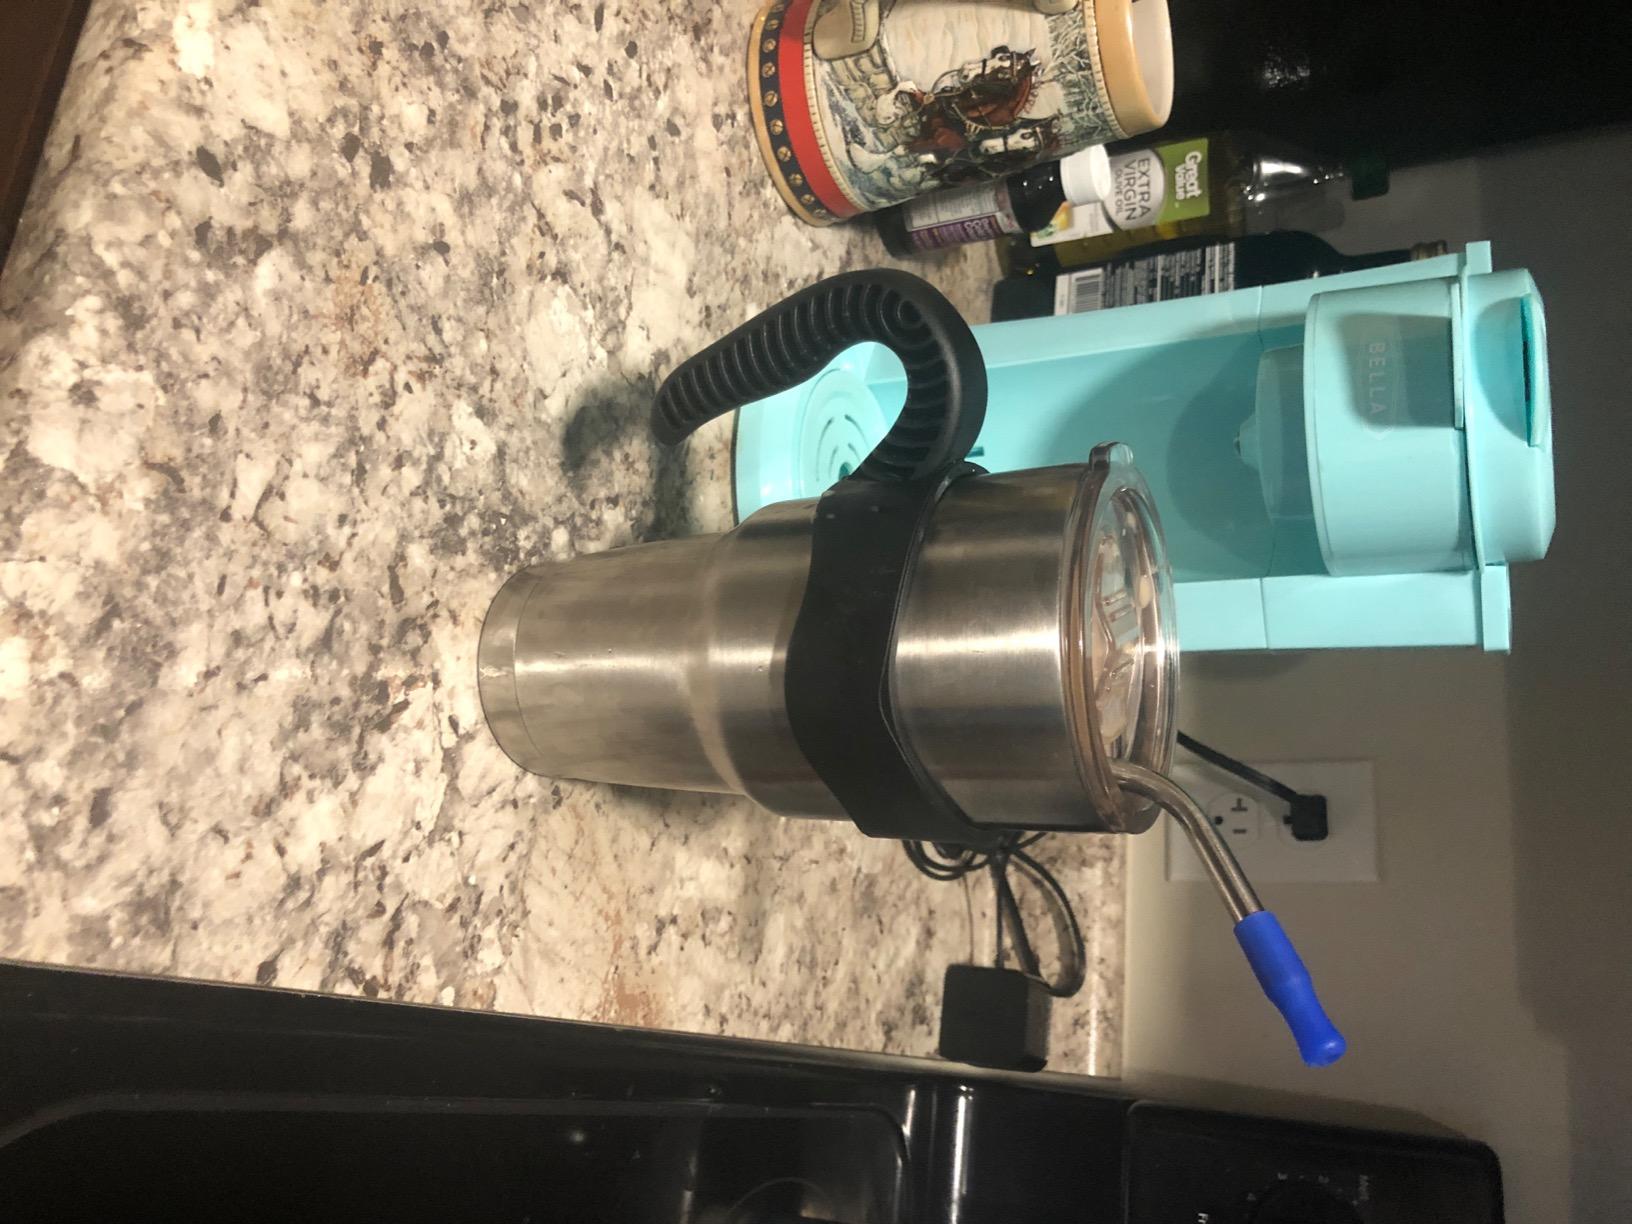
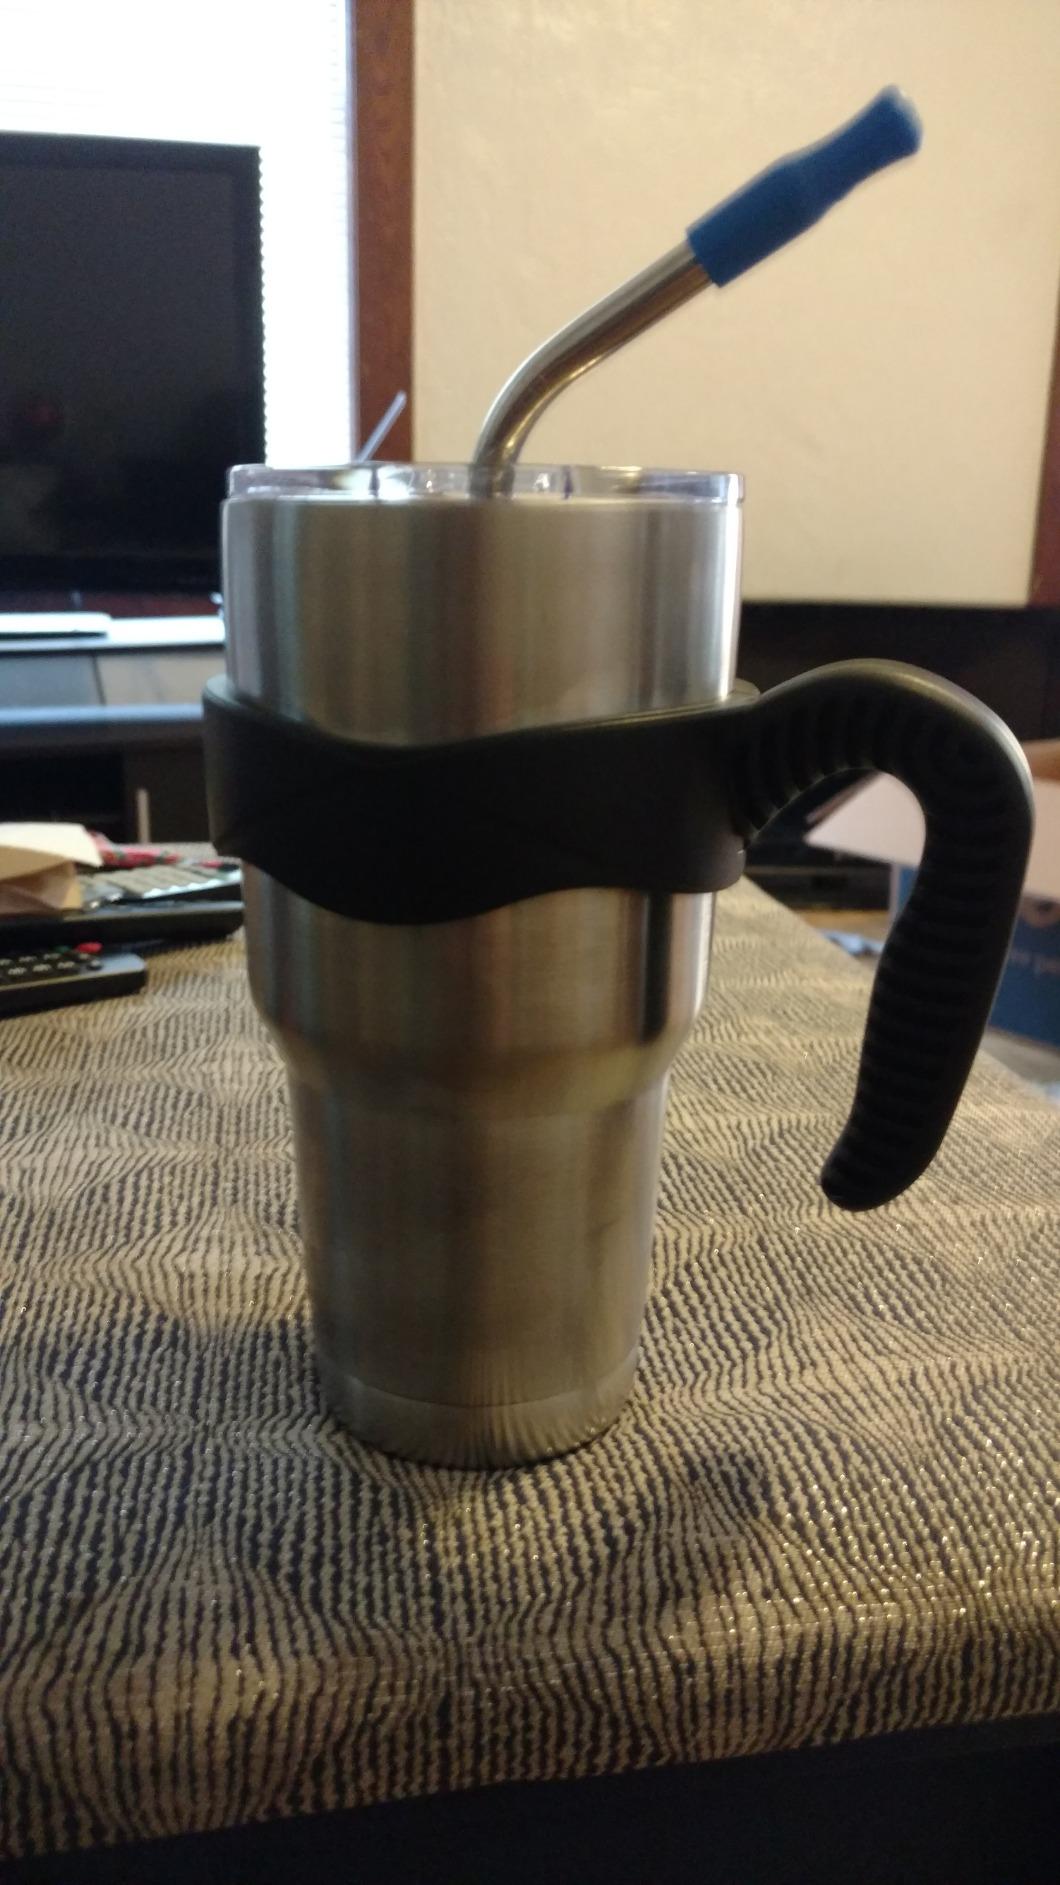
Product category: items_mug
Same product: yes